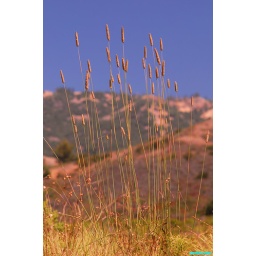
blue skies over the santa lucia mountains